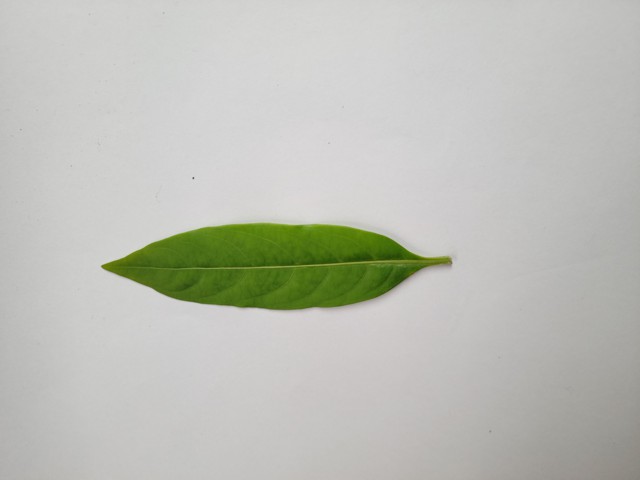
Plant: sarpagandha